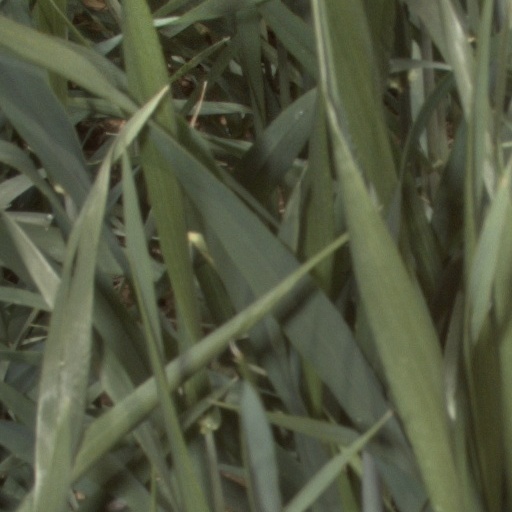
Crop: wheat